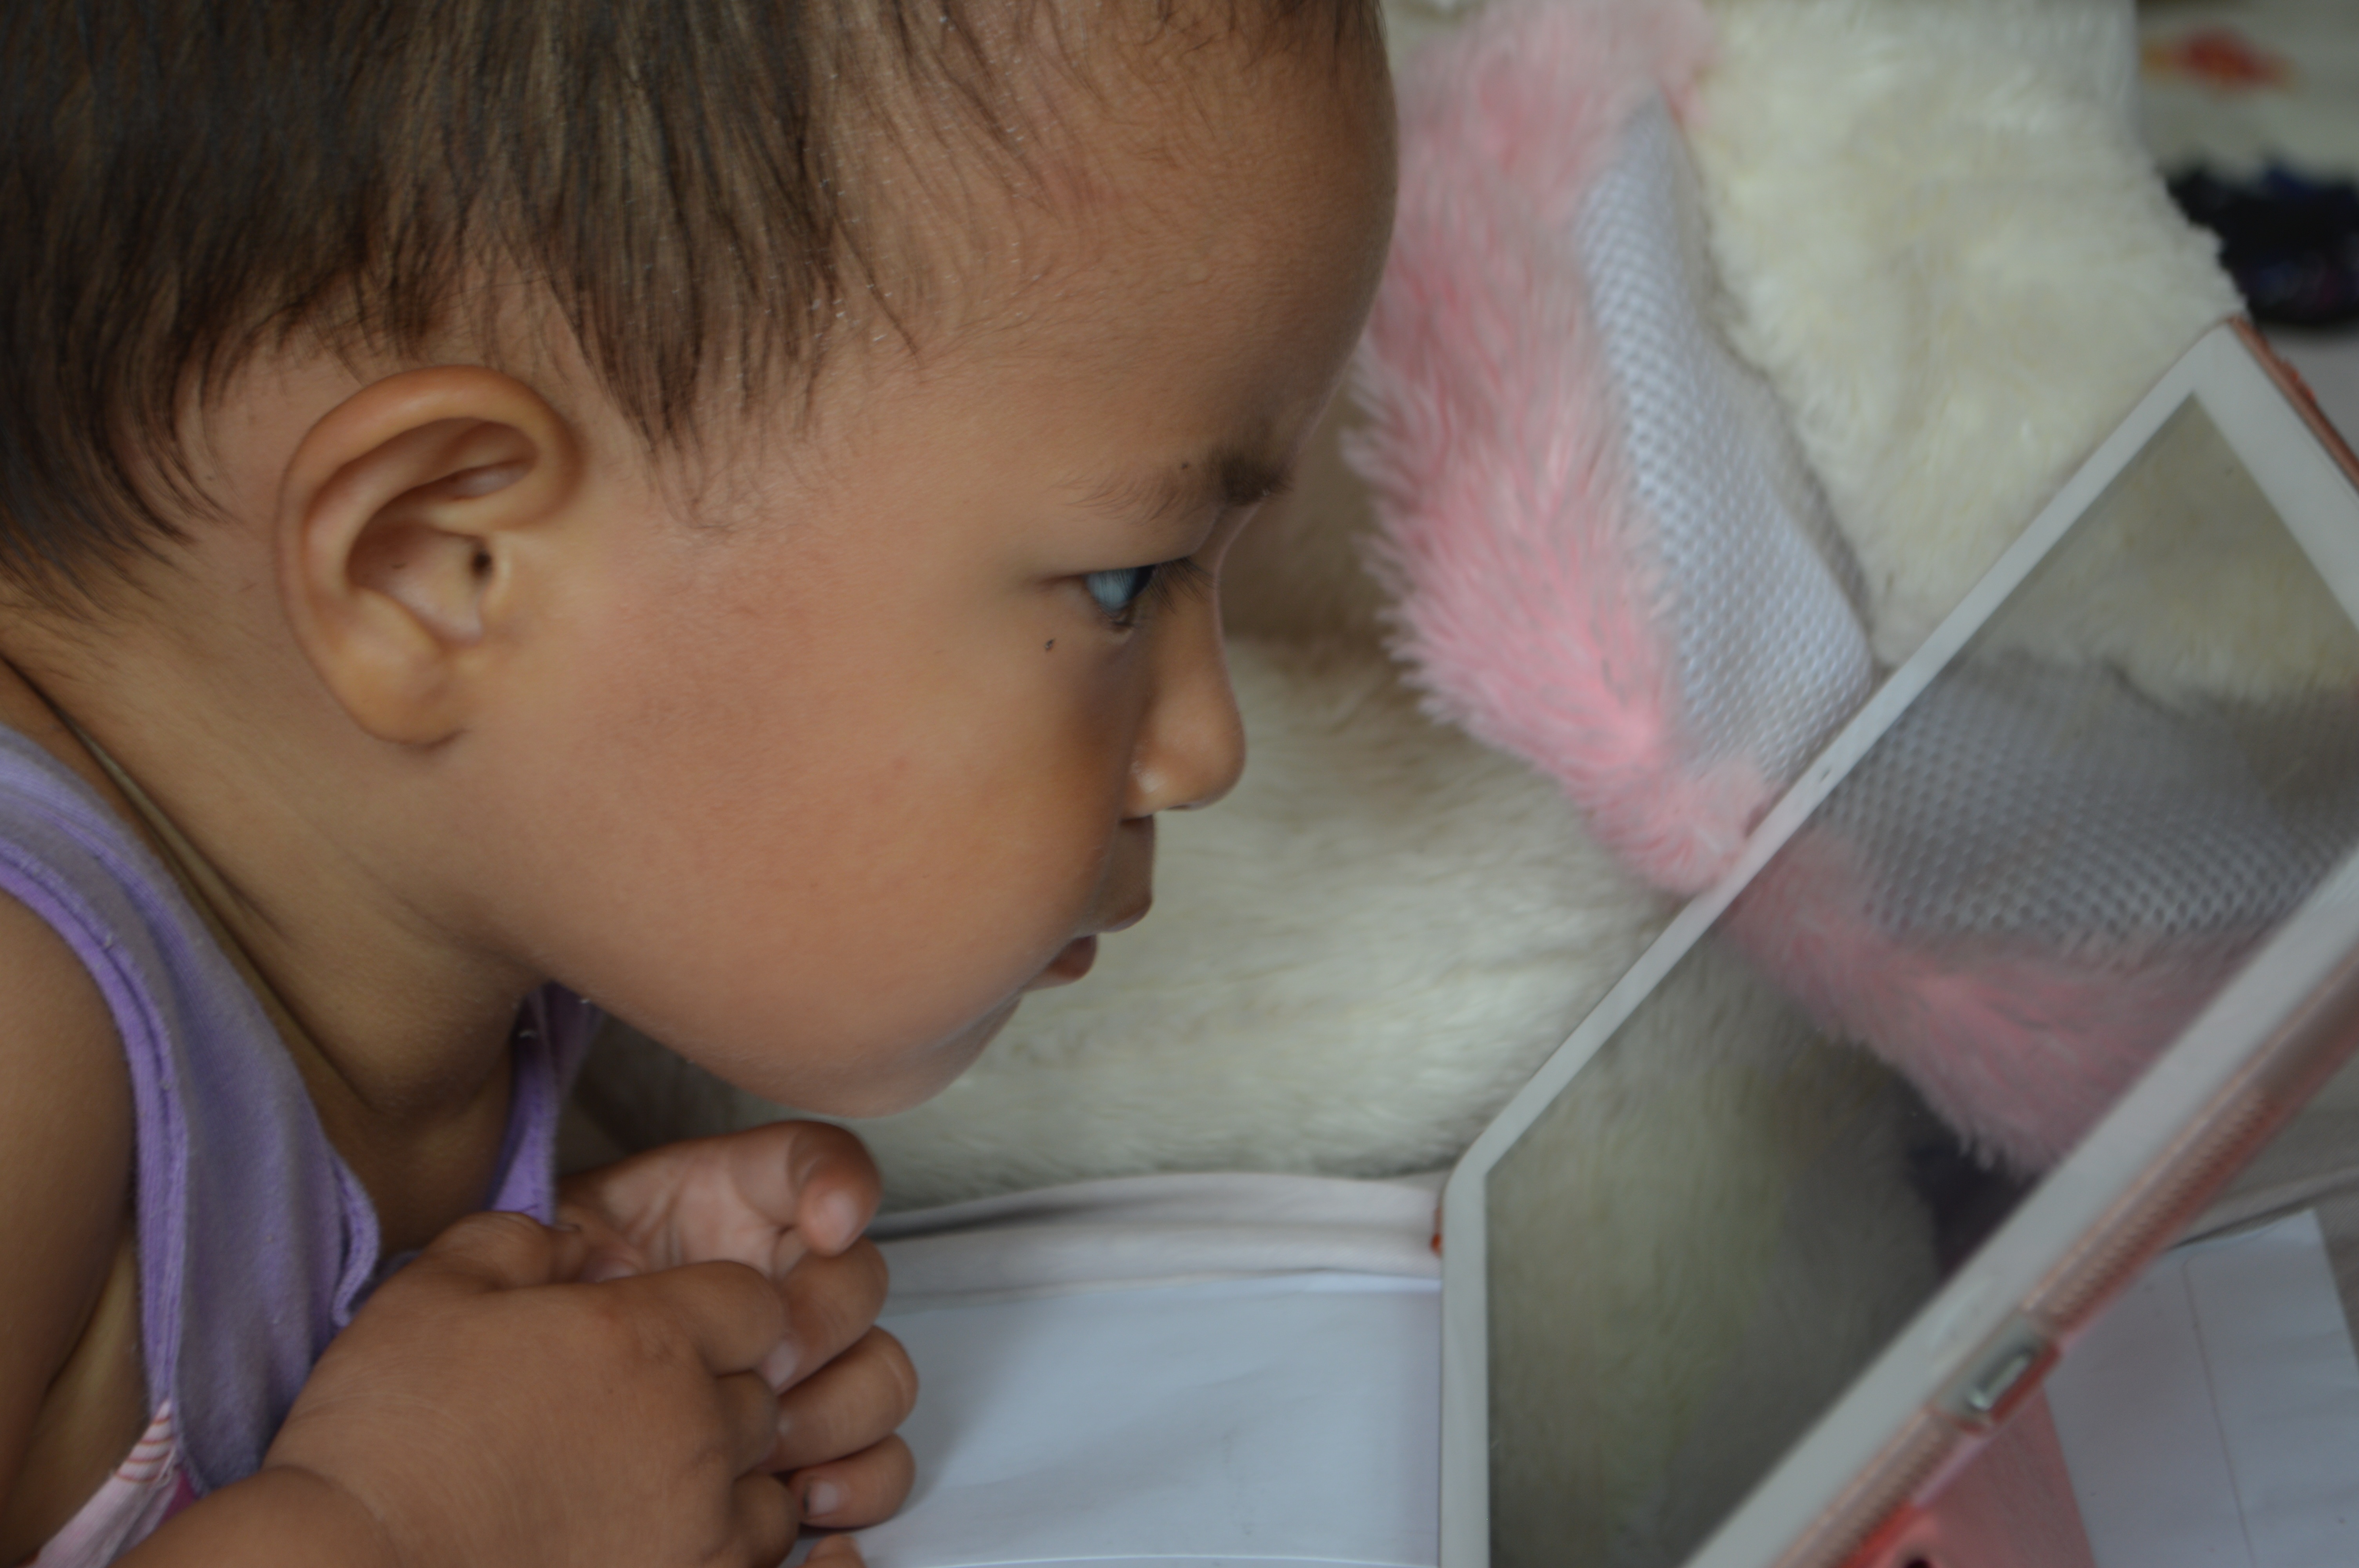
watch, person, girl, game, play, boy, male, leg, child, modern, mouth, education, human body, face, nose, girls, infant, toddler, eye, head, skin, organ, interaction, human positions, human action